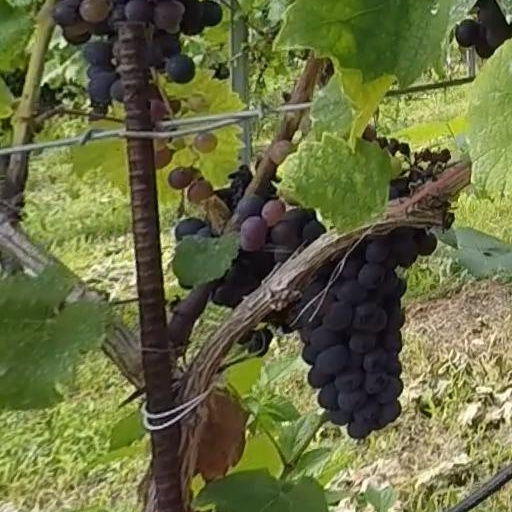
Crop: grape